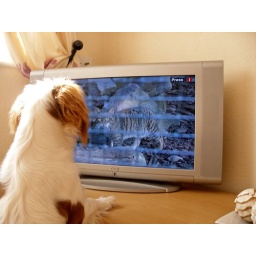
Get that cat Ollie!, I cant Rufus, theres a wire fence in the way